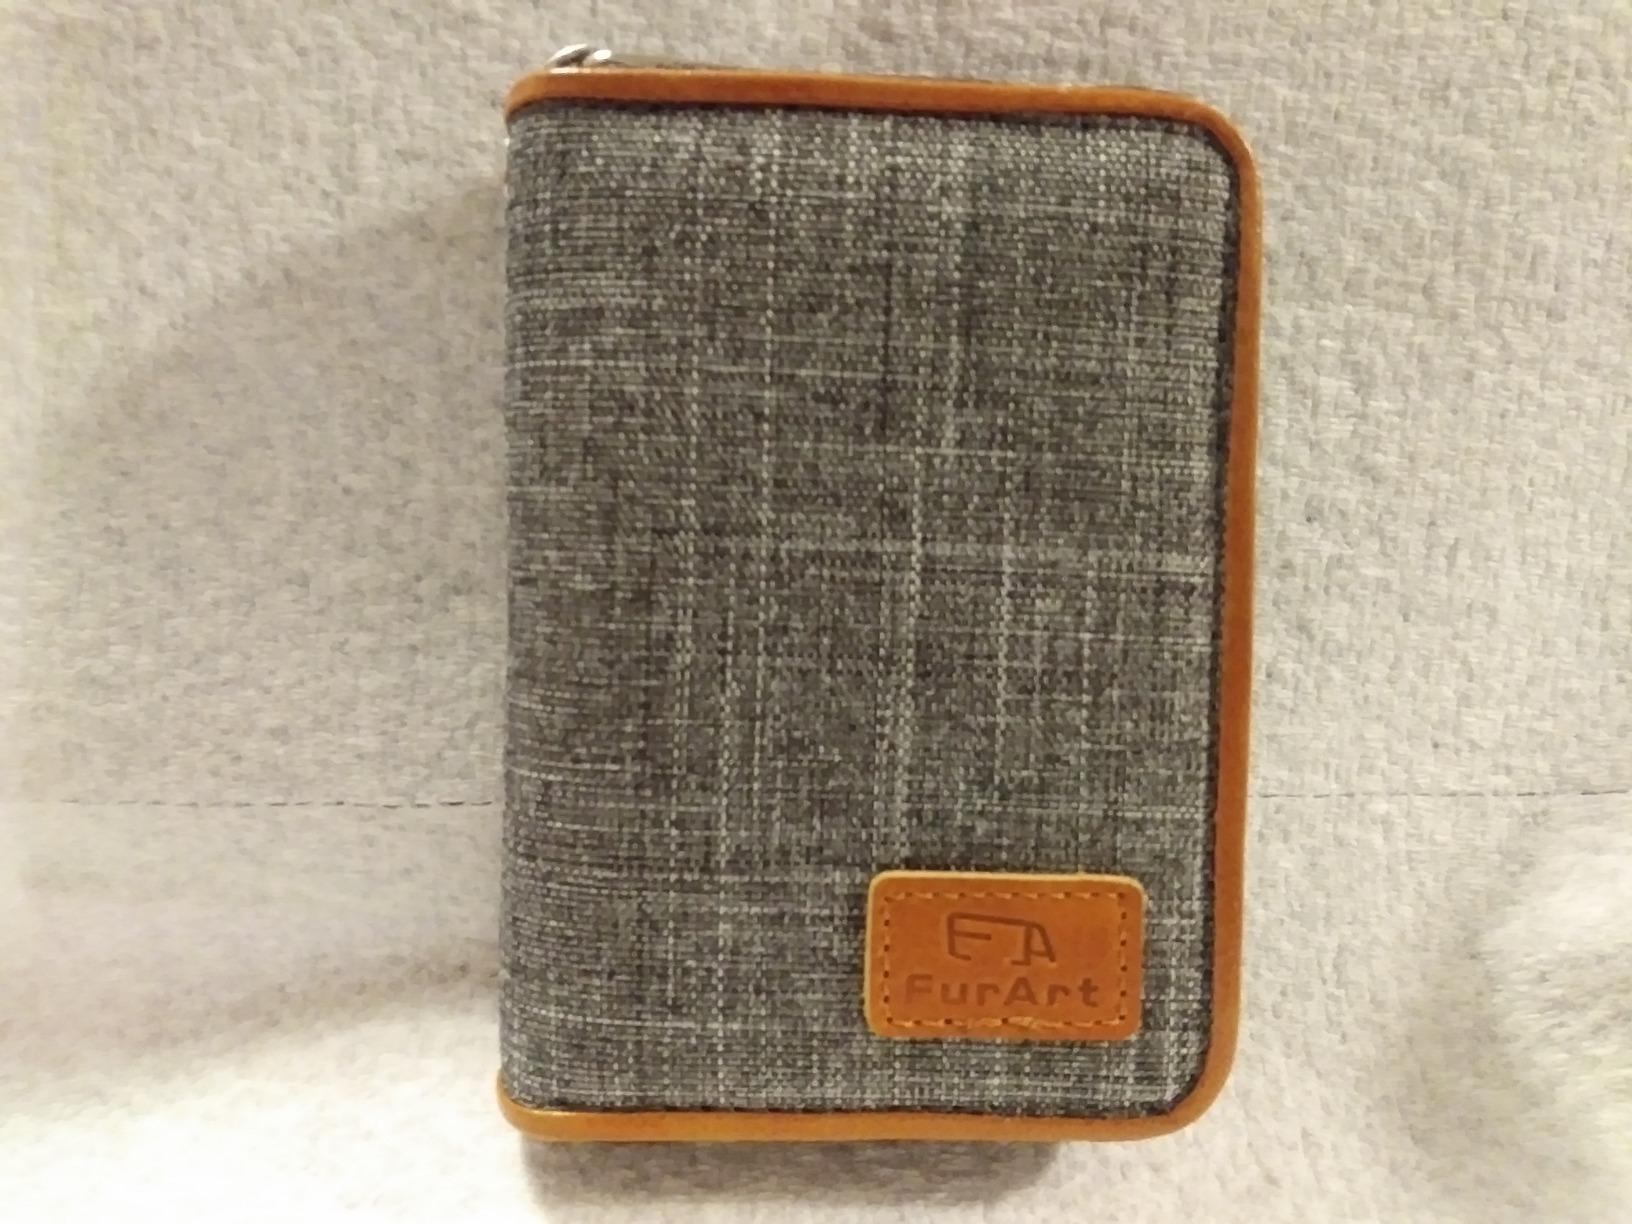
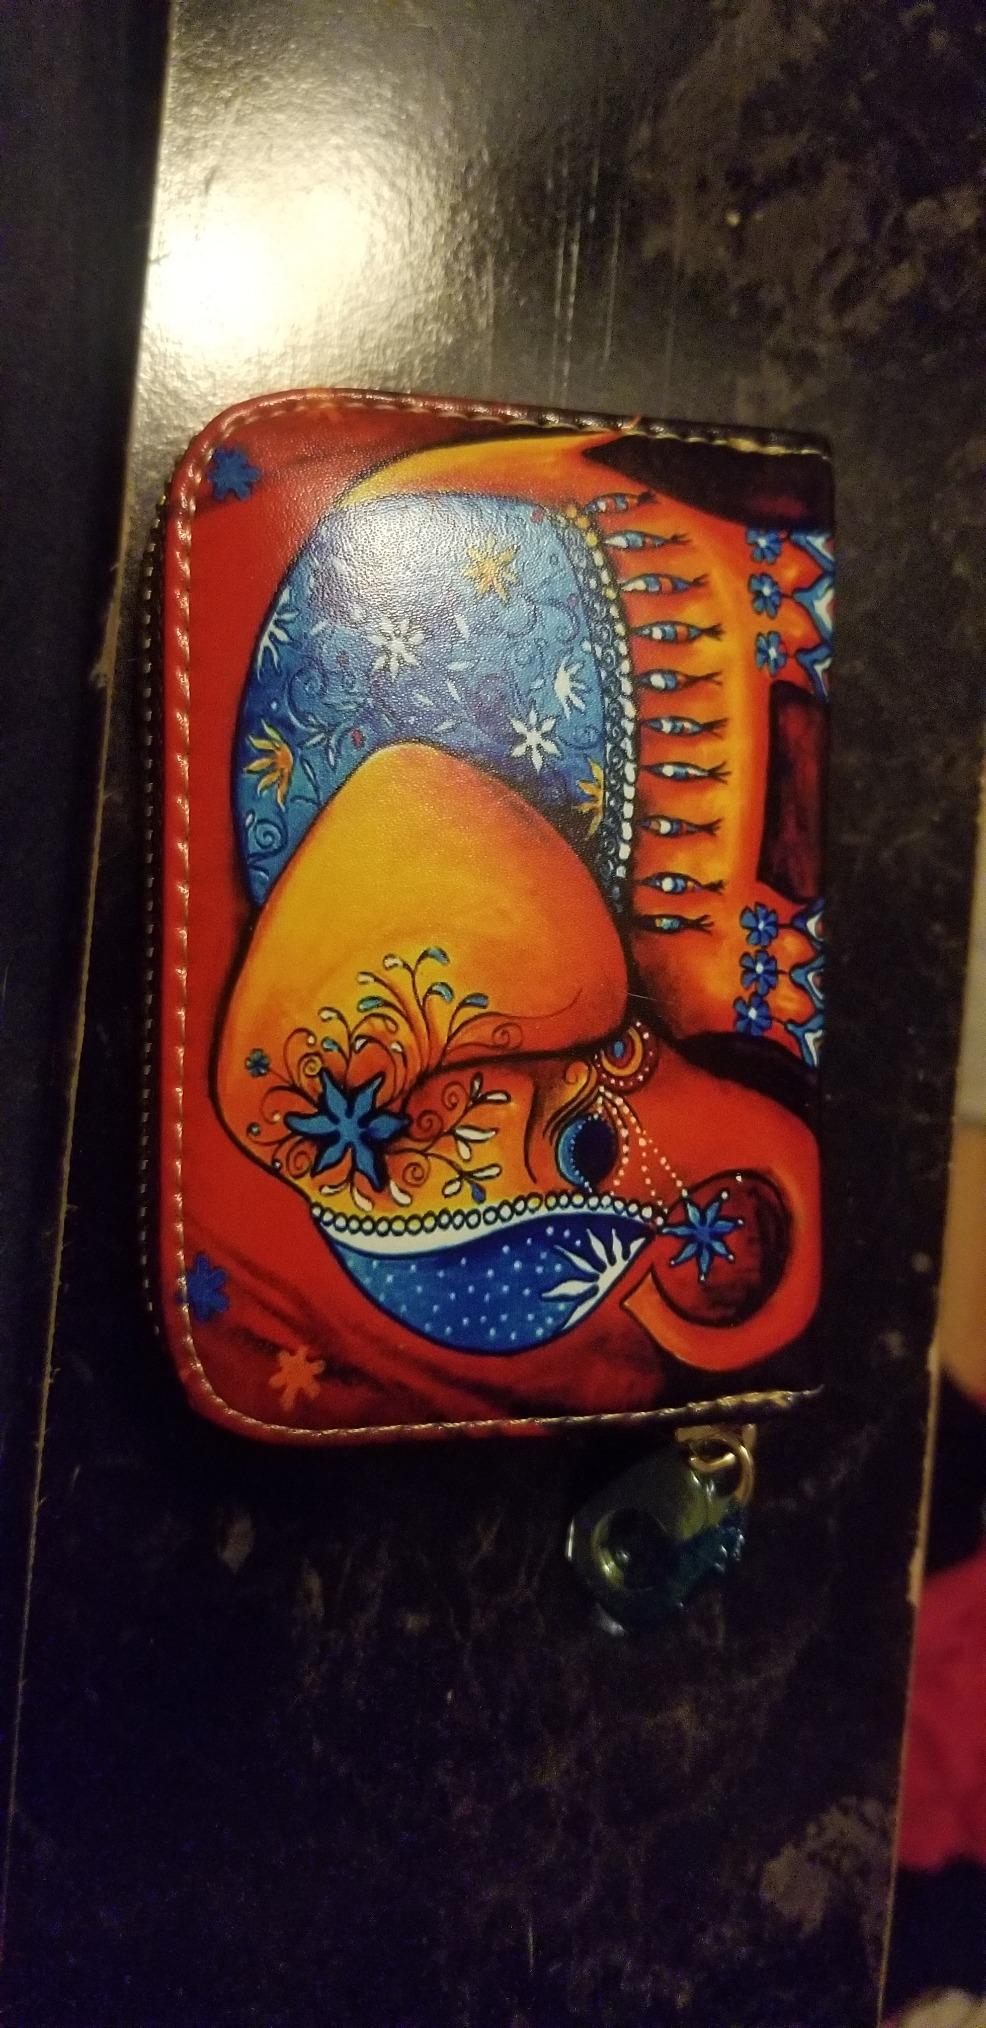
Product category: accessories_keychain
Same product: no